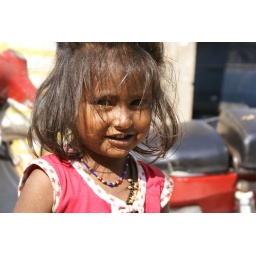
Boy fasinated by the camera and the white girl in Tamil Nadu